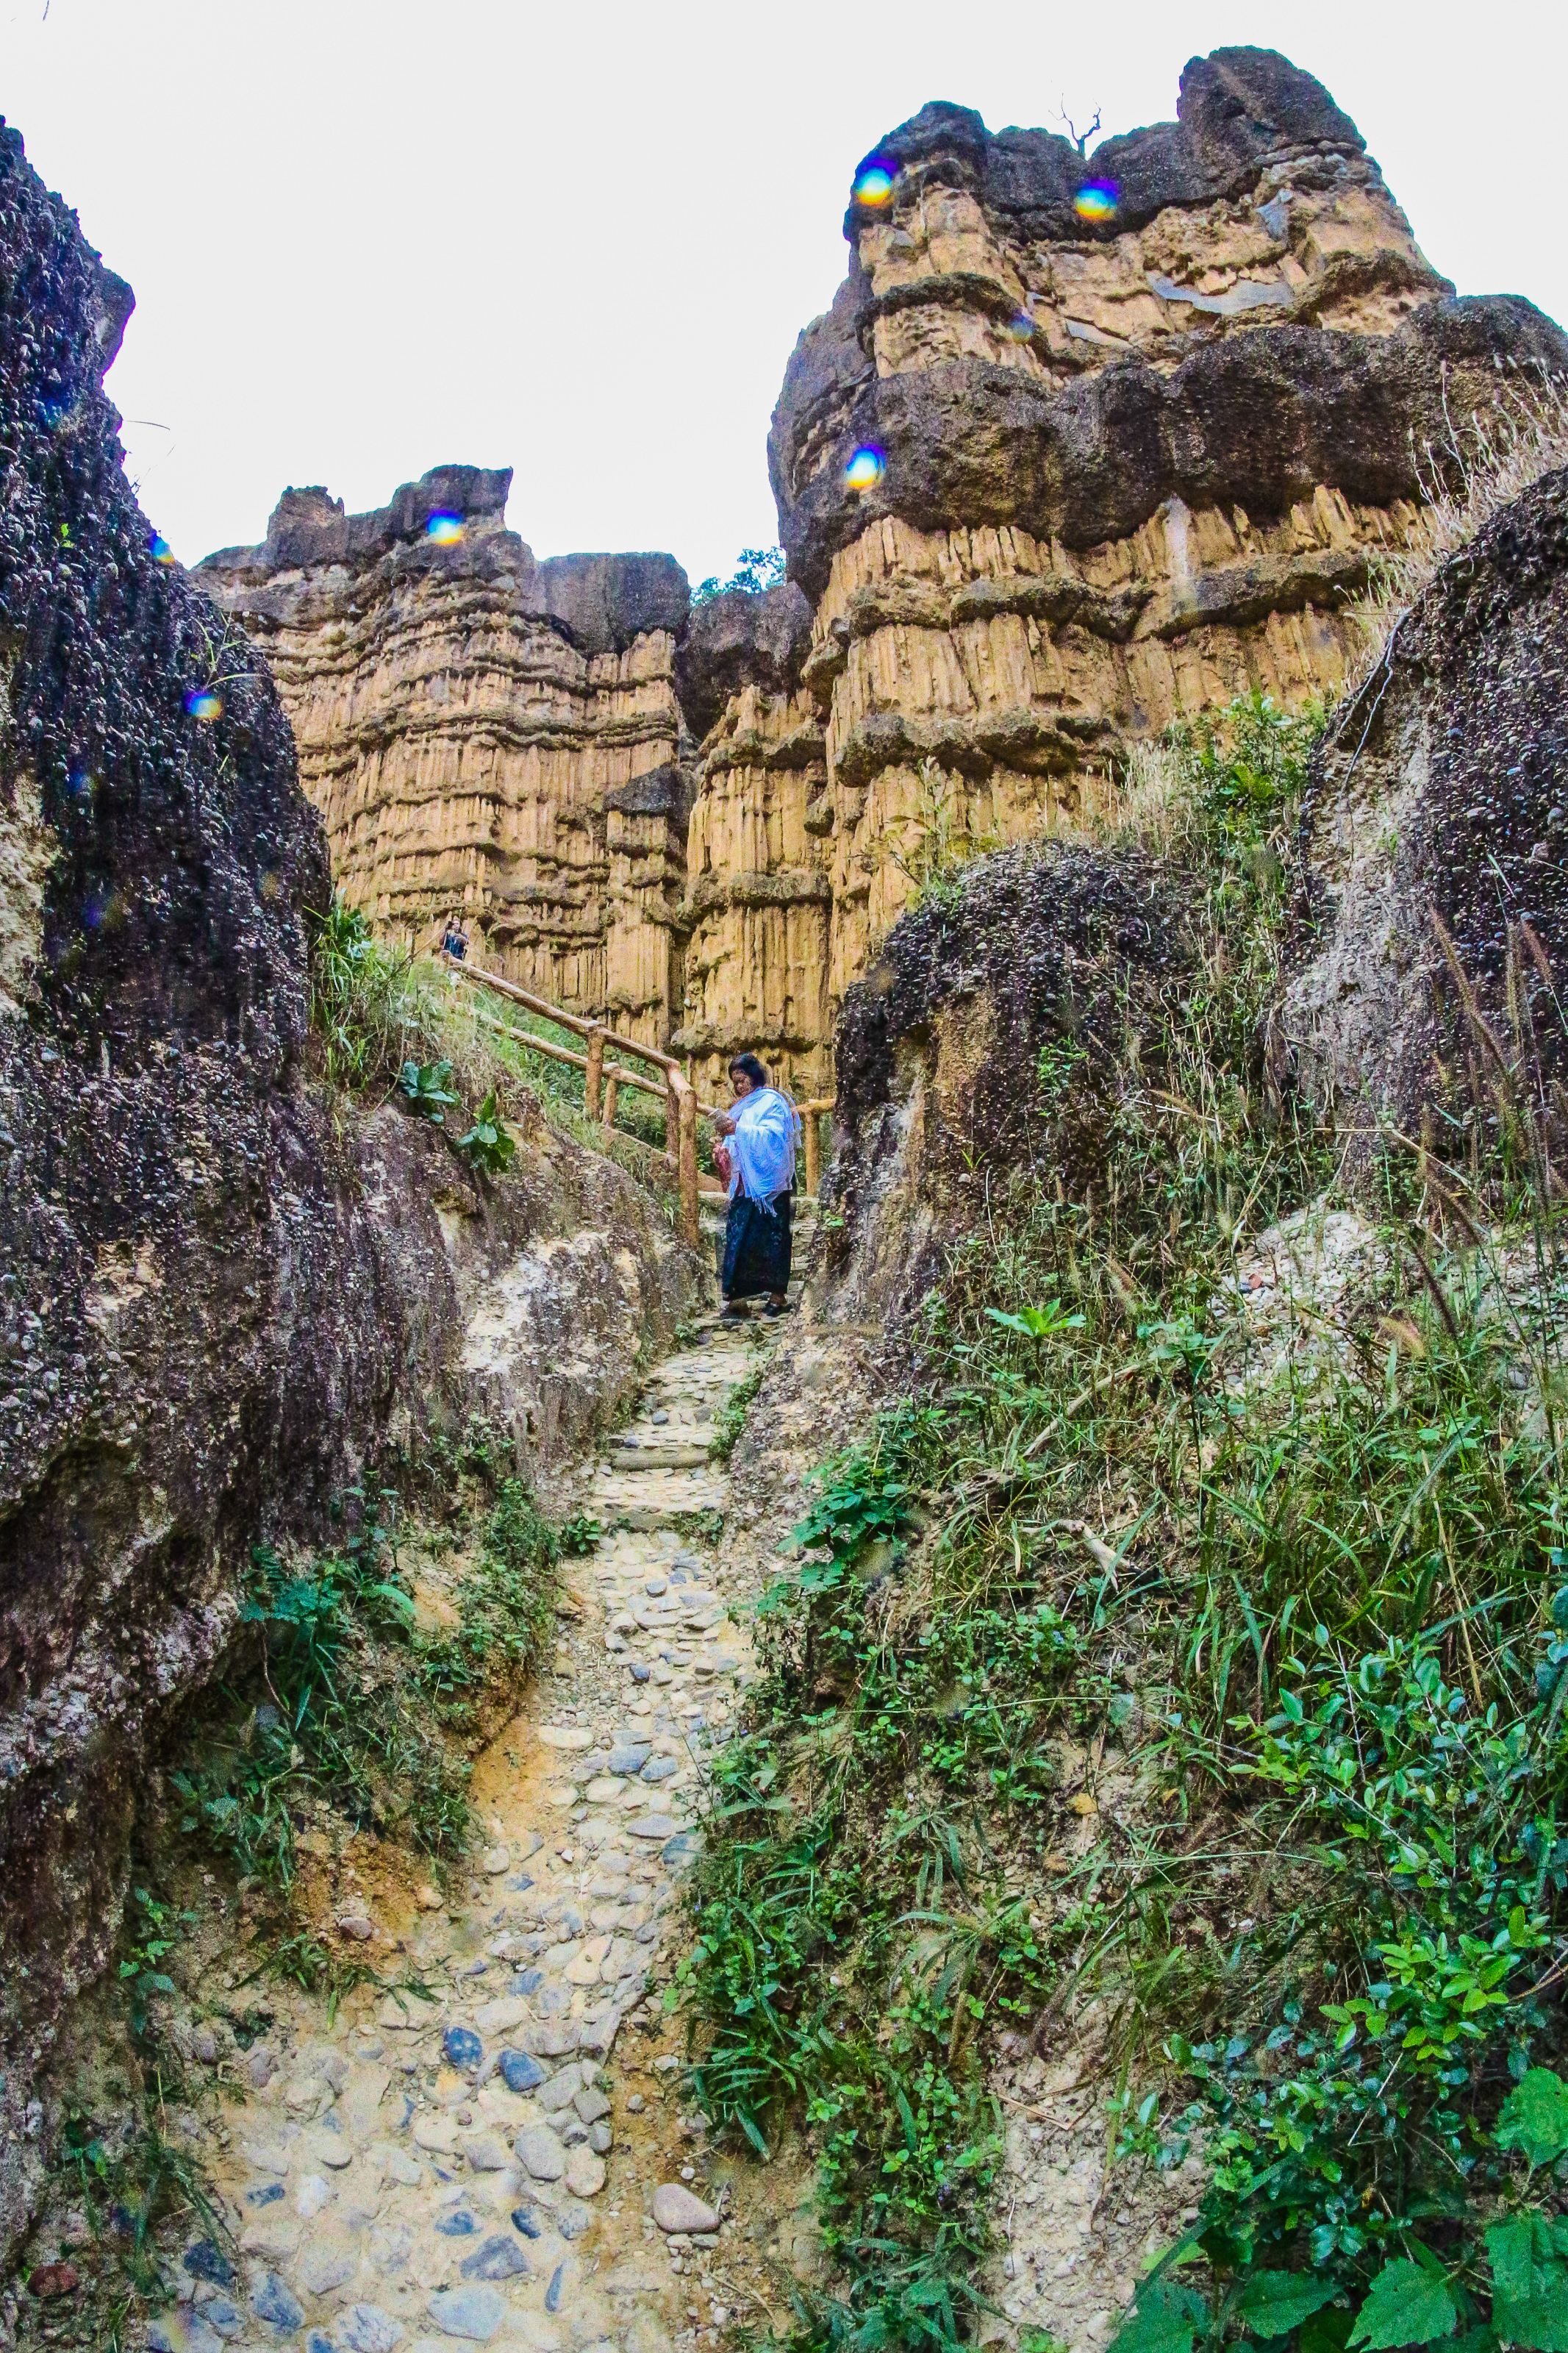
nature, mountain, rock, wall, nature reserve, formation, ruins, trail, tree, geology, fortification, outcrop, ancient history, national park, tourism, landscape, escarpment, history, plant, cliff, canyon, historic site, bedrock, terrain, walking, vacation, adventure, road, city, building, badlands